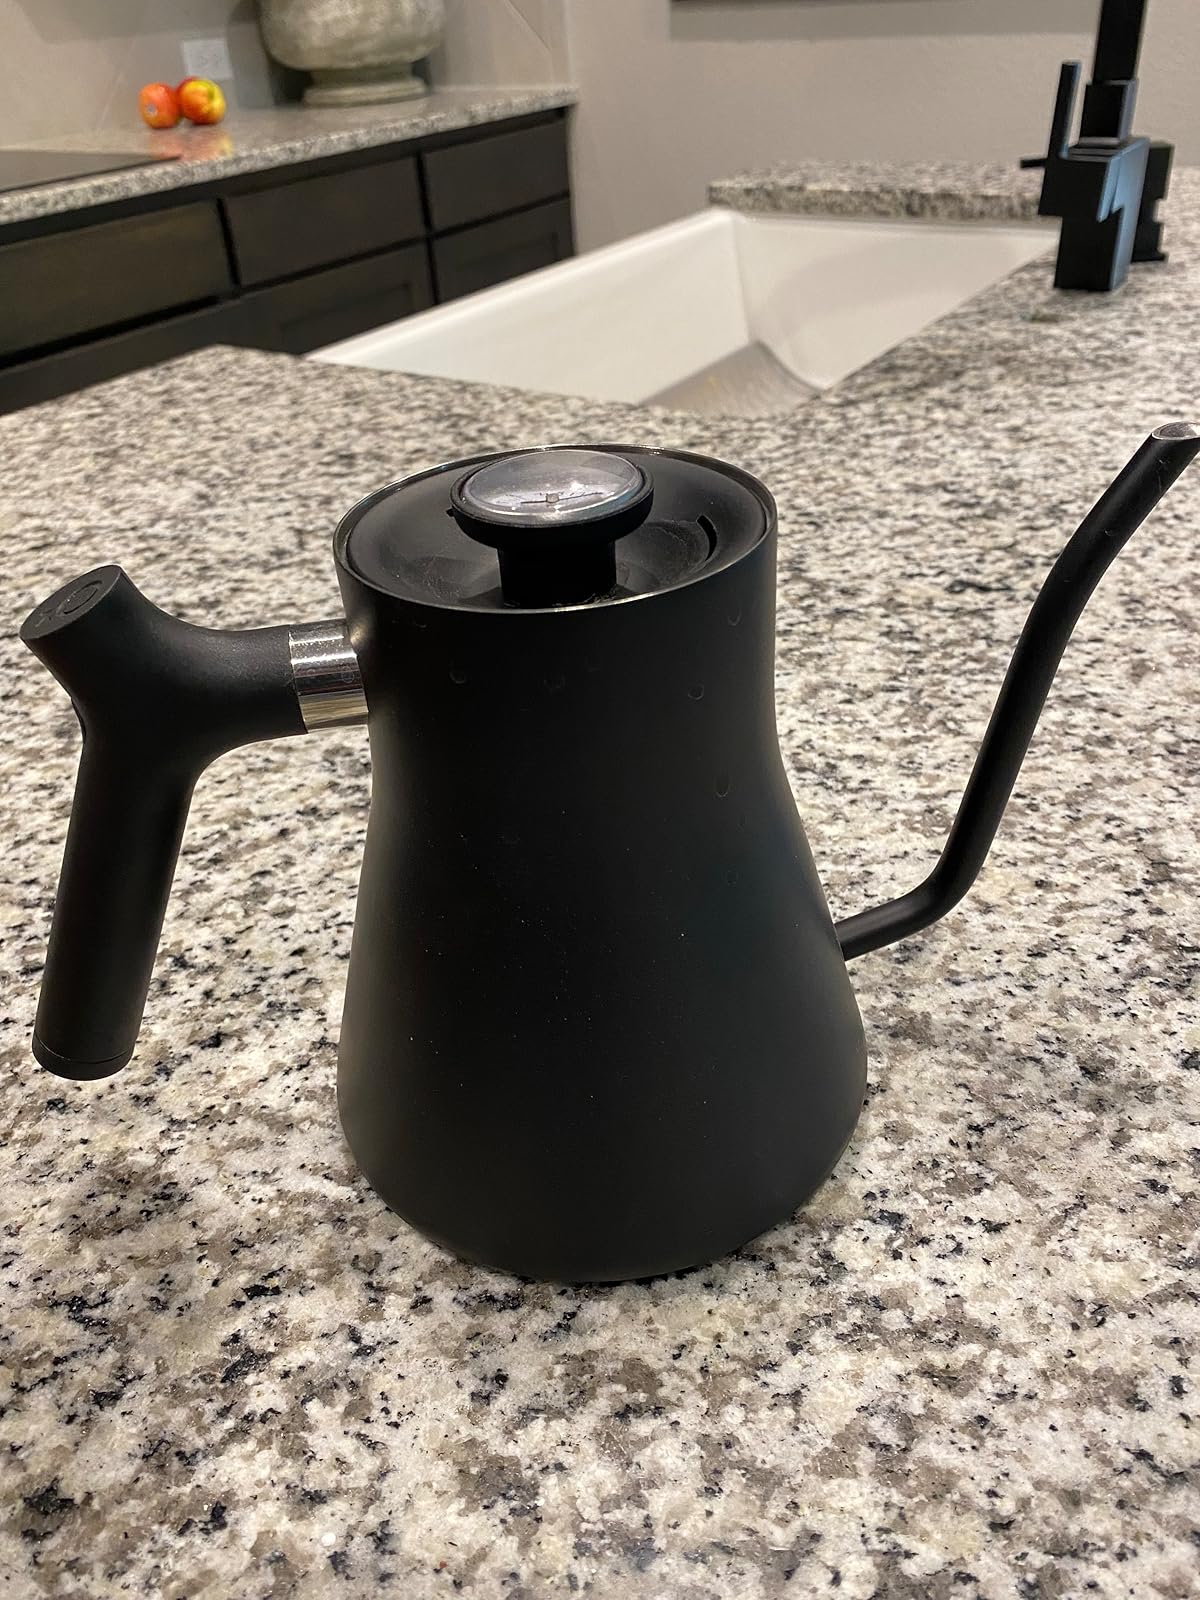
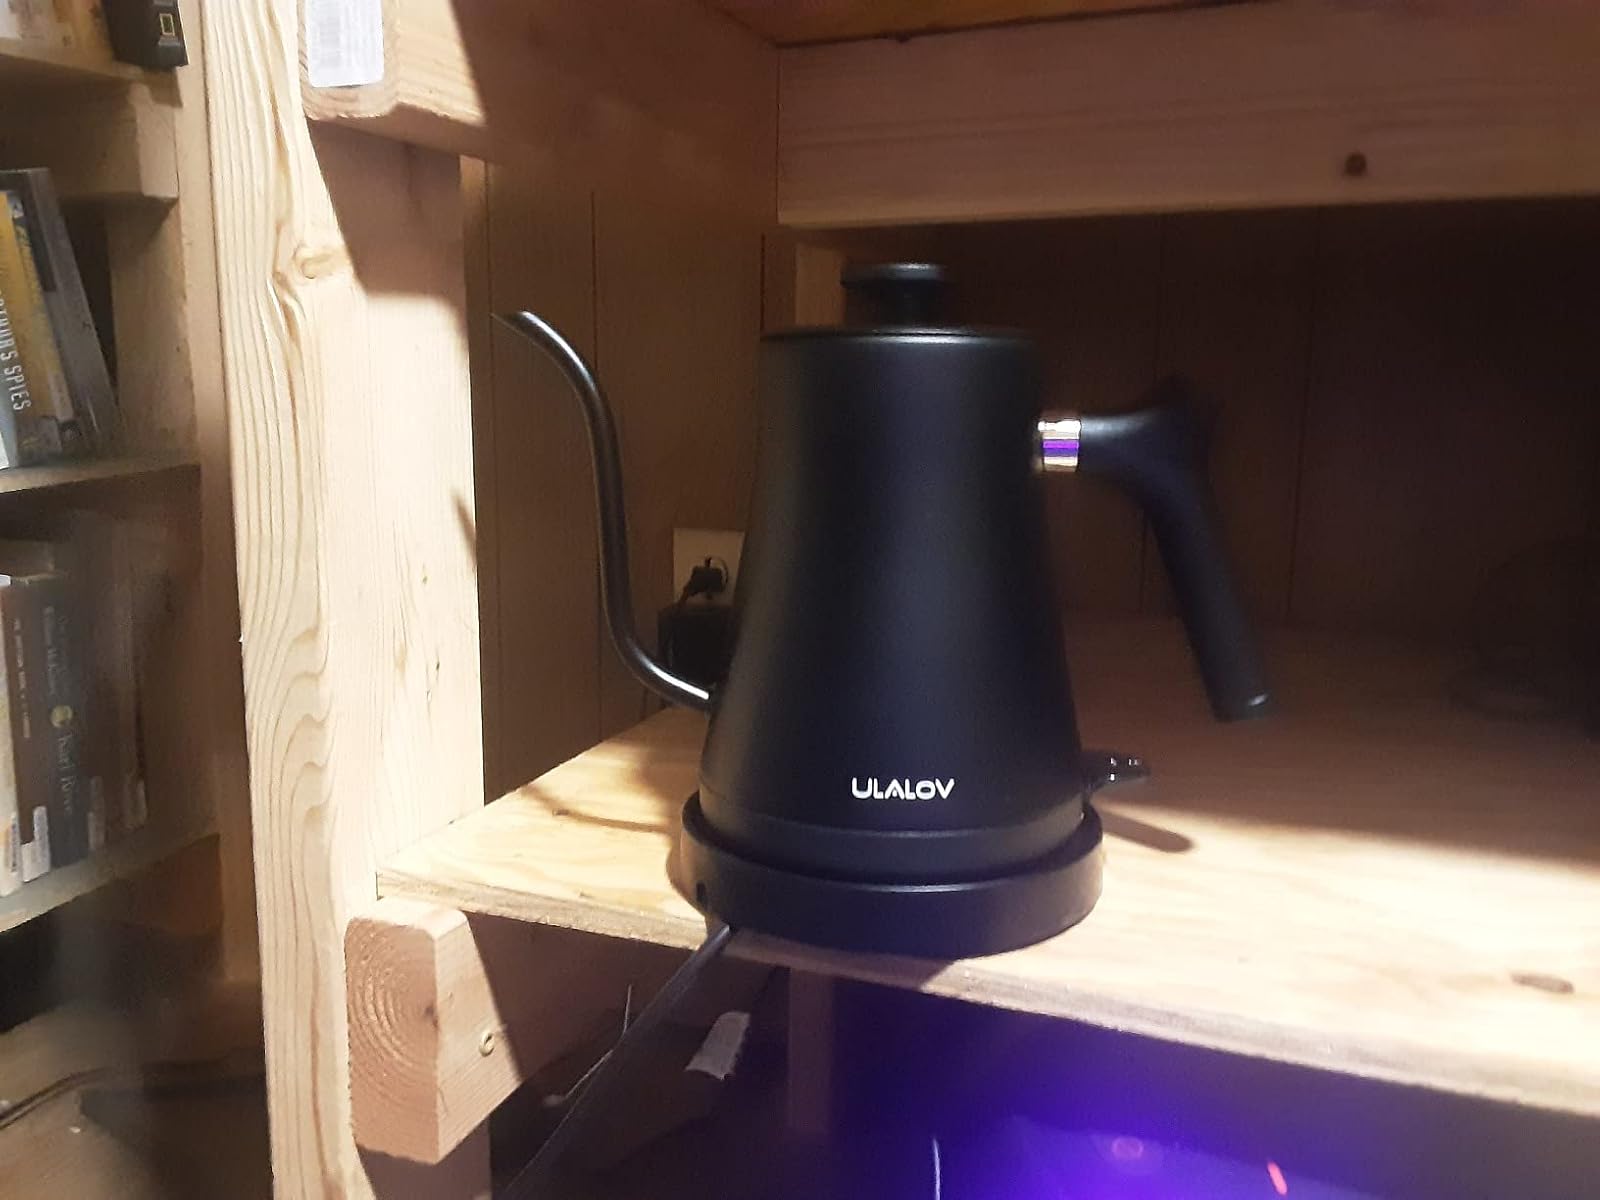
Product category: items_kettle
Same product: no